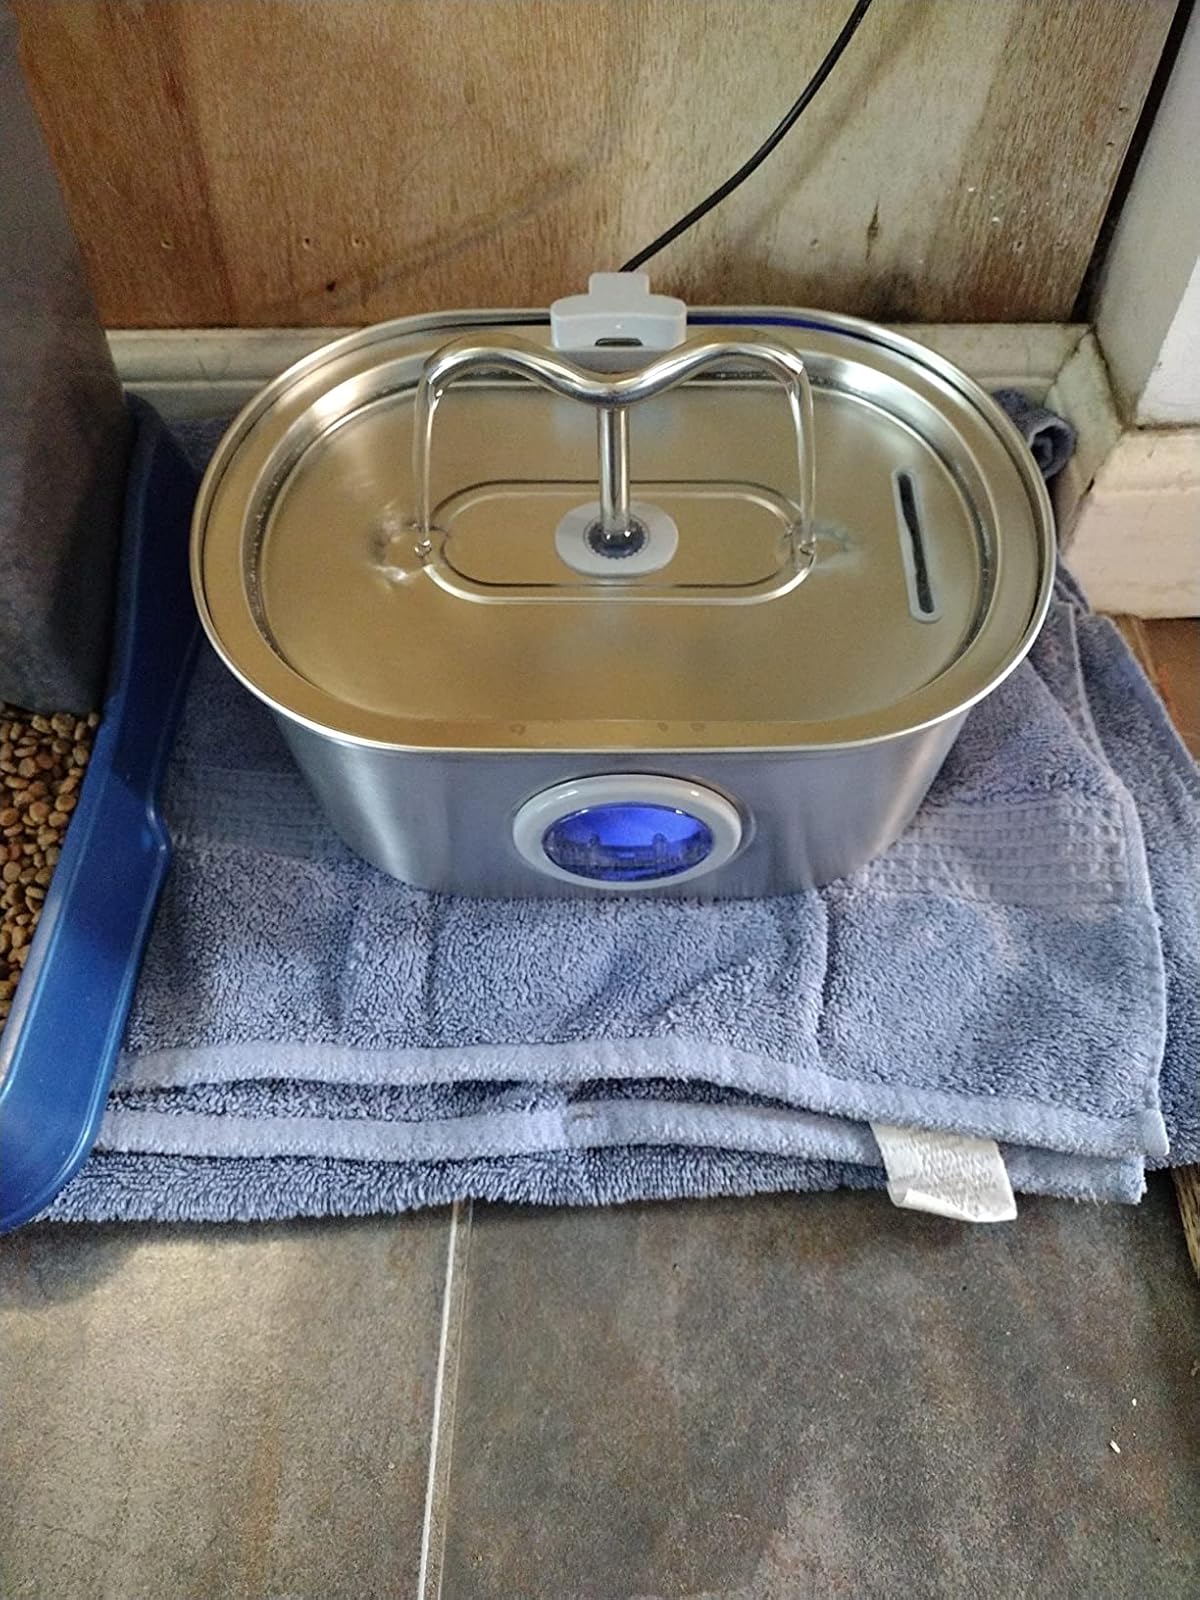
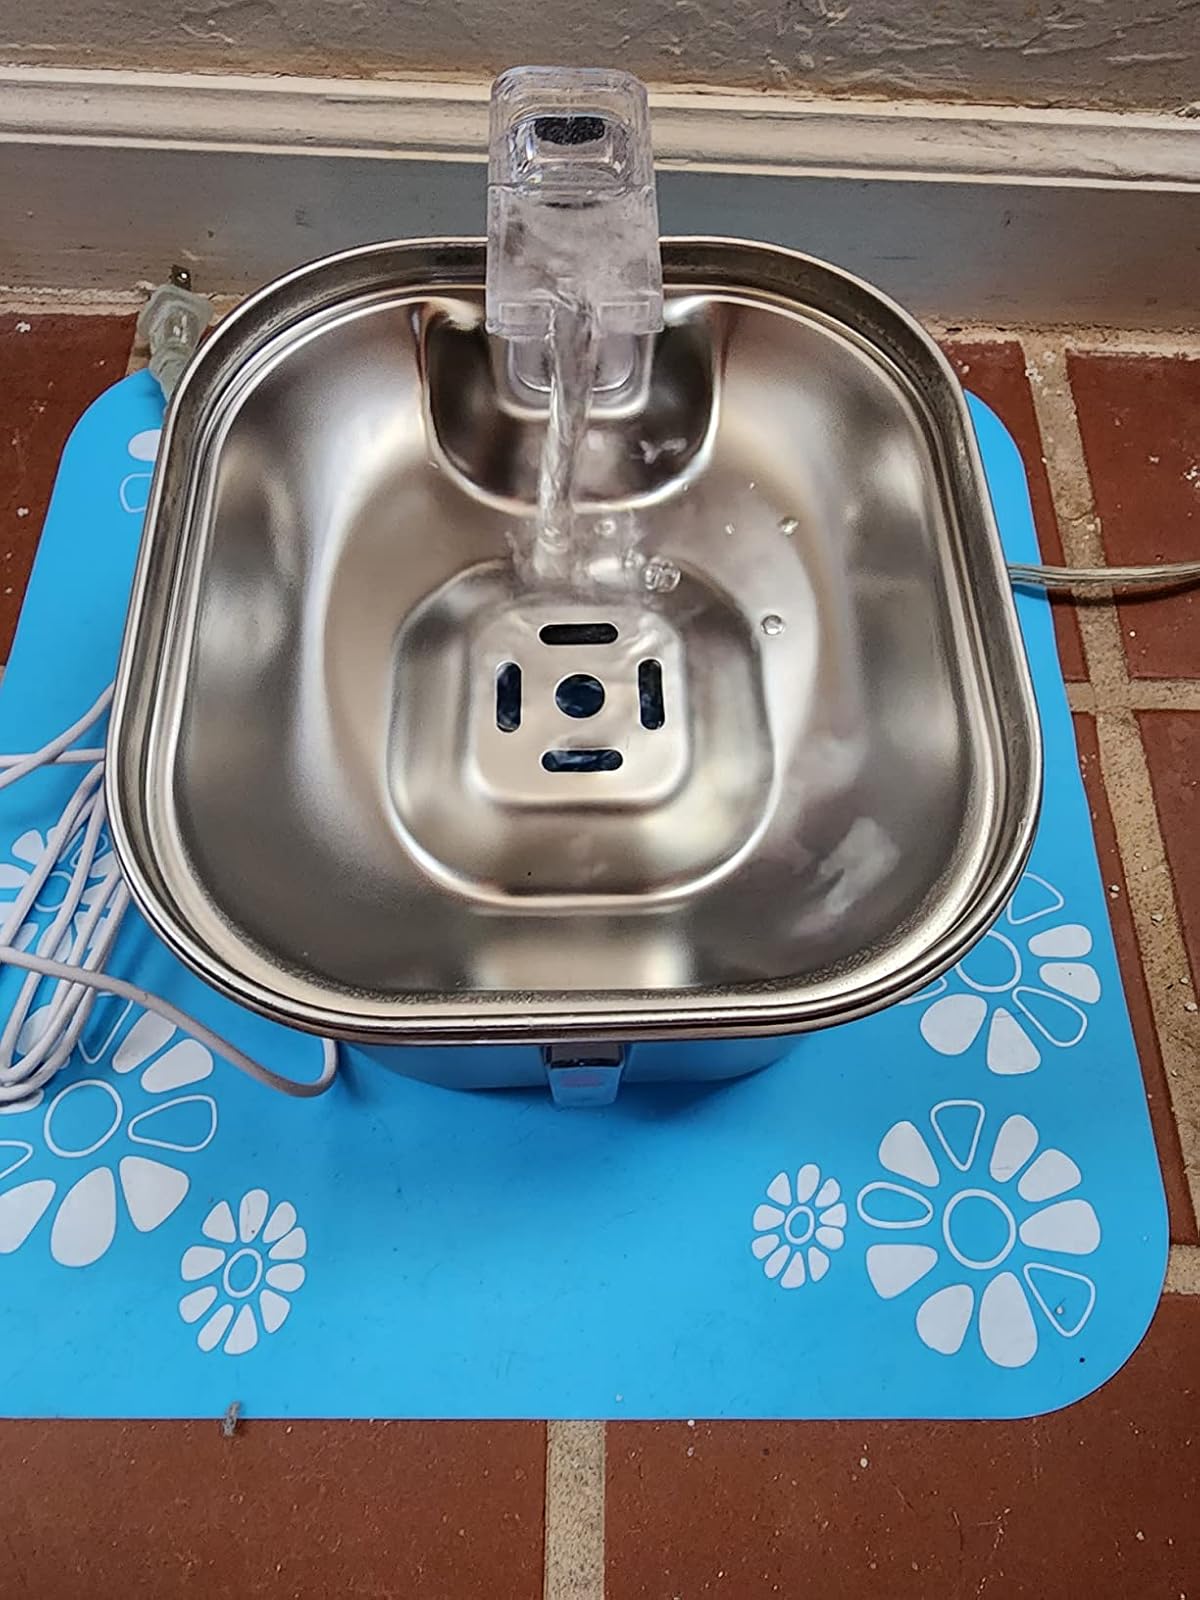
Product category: items_bowl
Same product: no